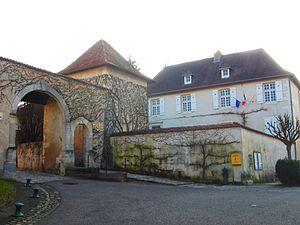
Mairie Maidieres
Maidières est une commune française située dans le département de Meurthe-et-Moselle en région Grand Est.